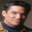
Label: man